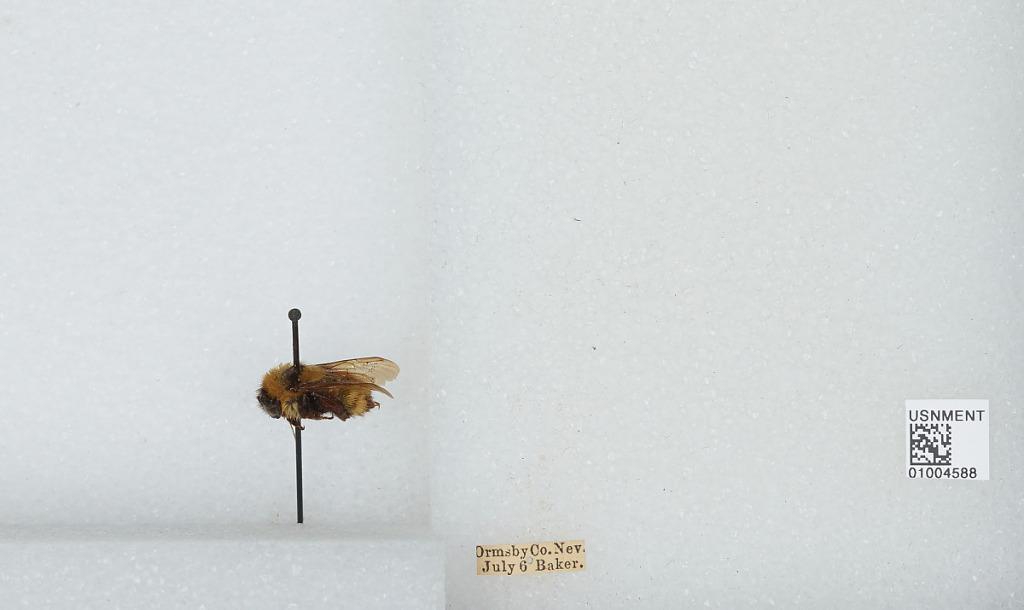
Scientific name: Bombus (Fervidobombus) fervidus fervidus (Fabricius)
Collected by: Baker
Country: United States
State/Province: Nevada
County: Ormsby
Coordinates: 39.1647, -119.776